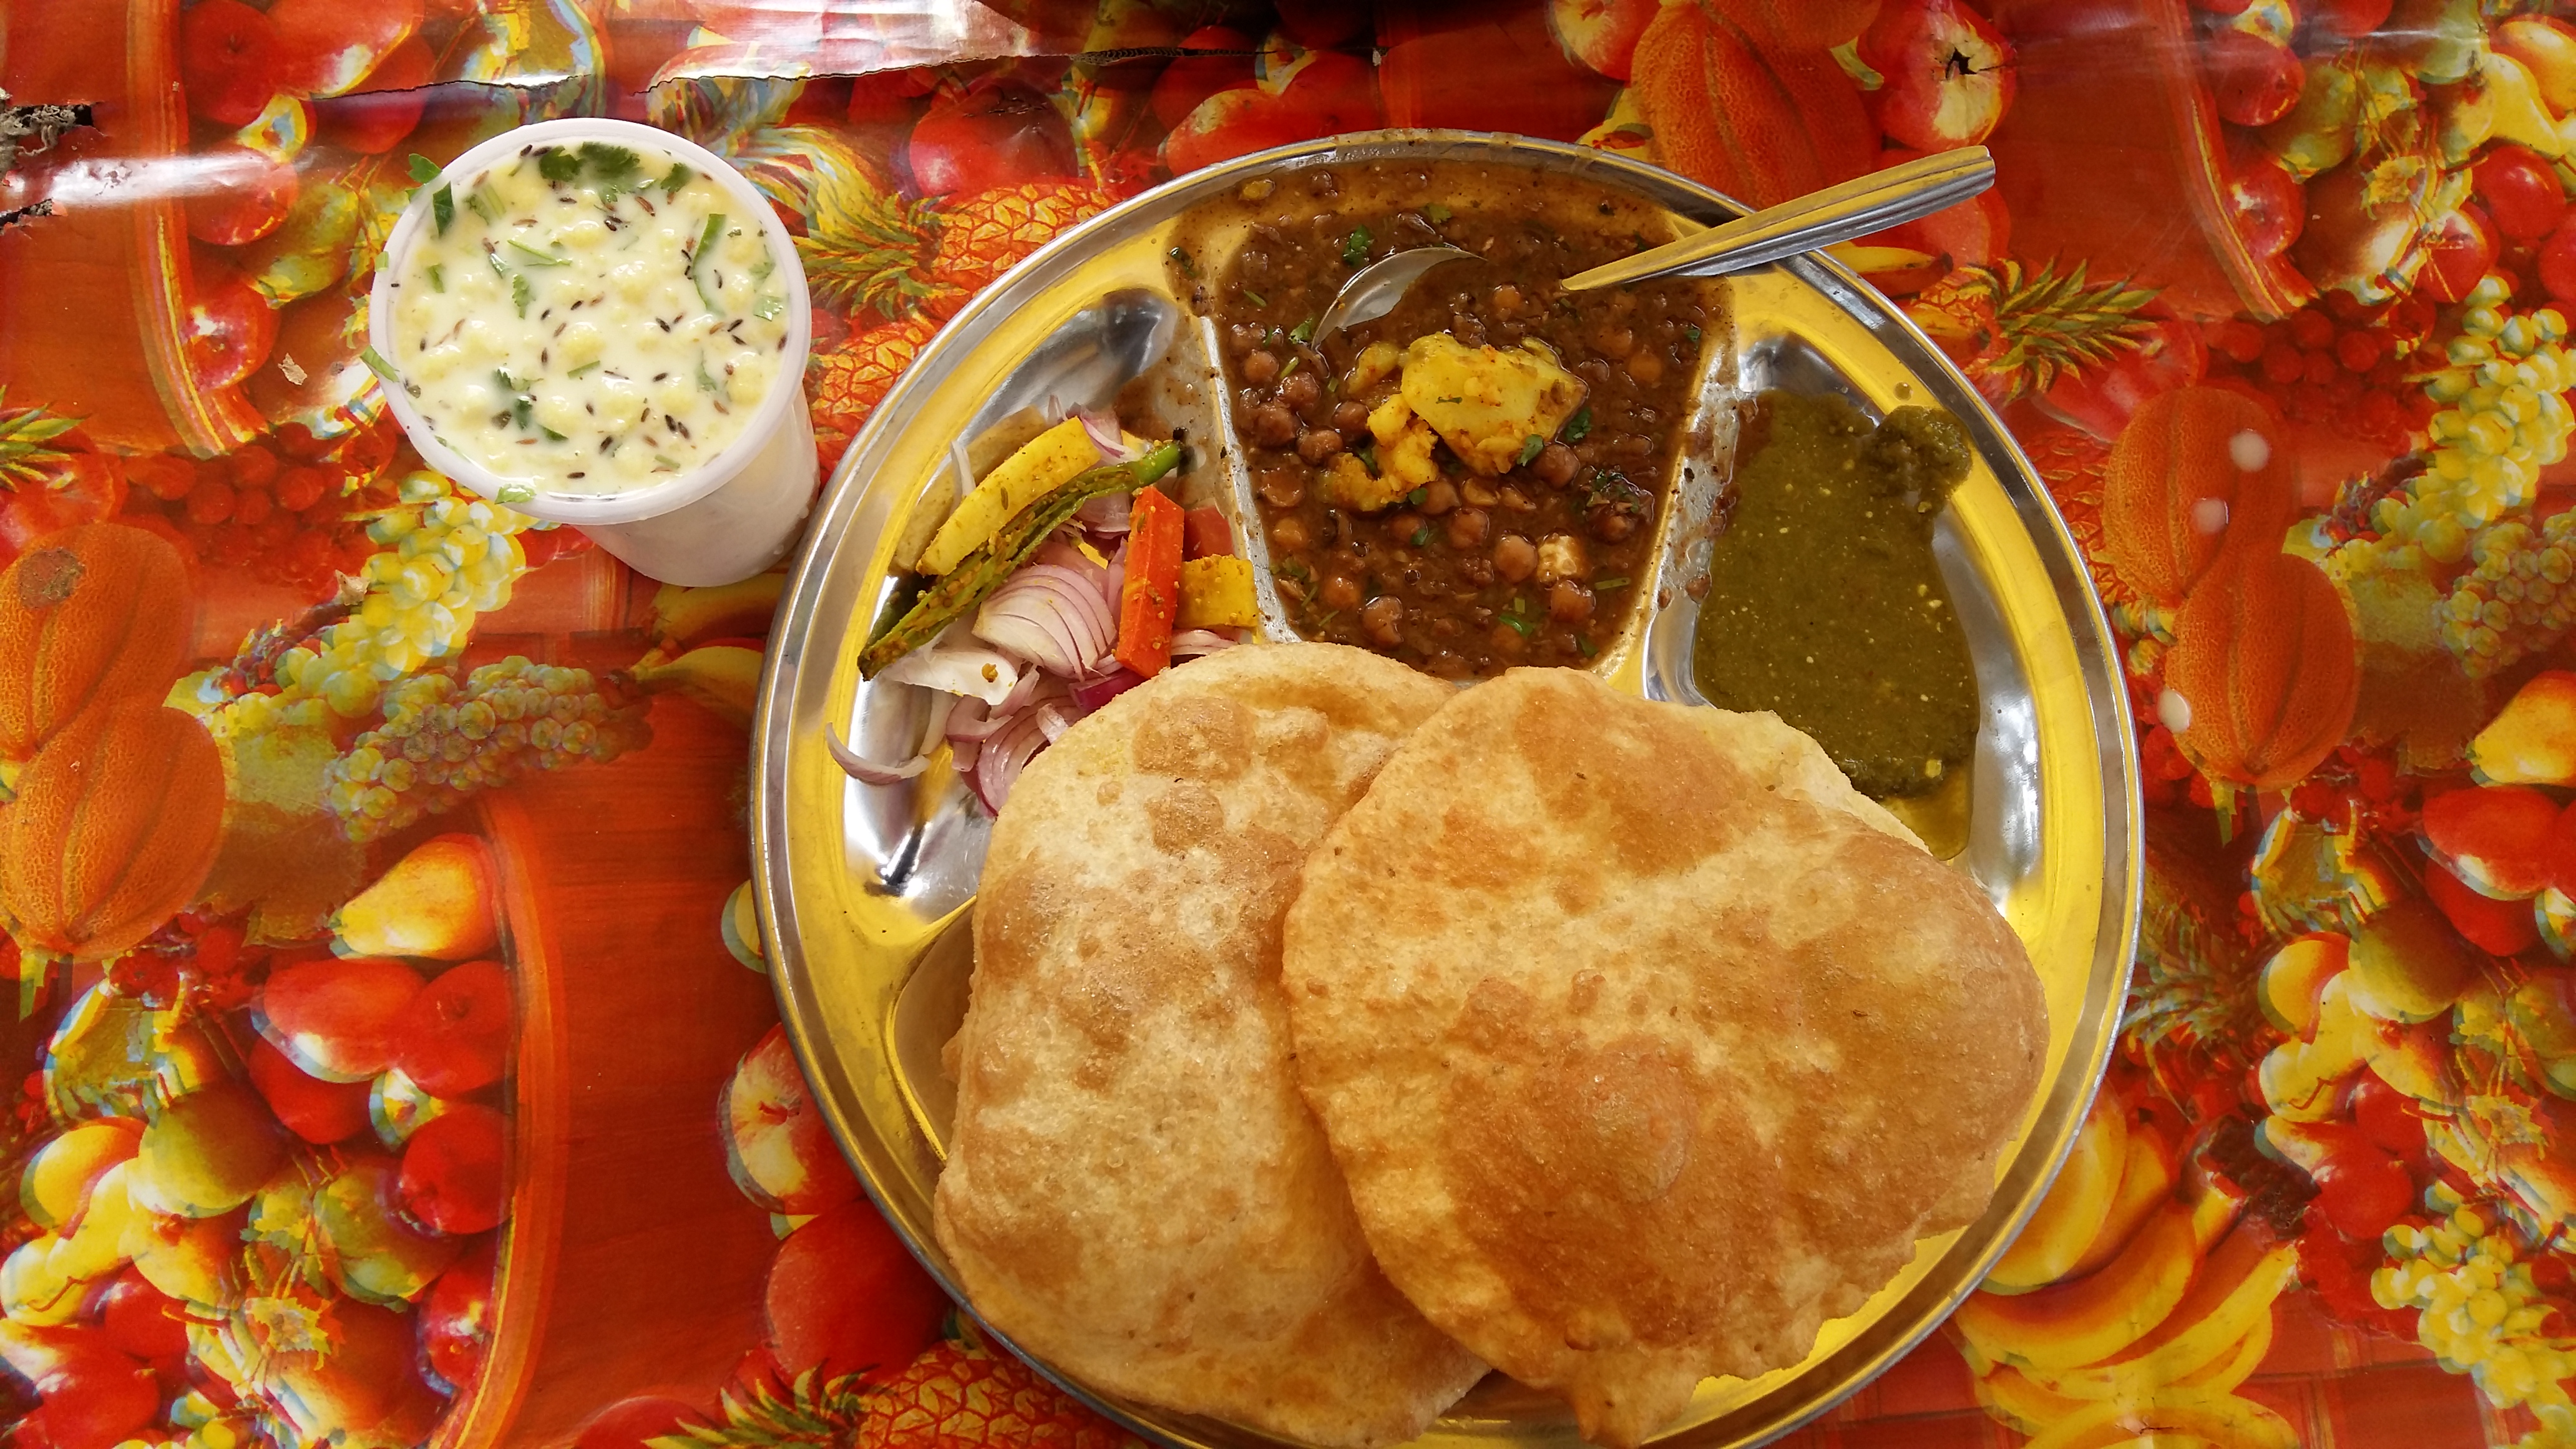
Dish: chole_bhature